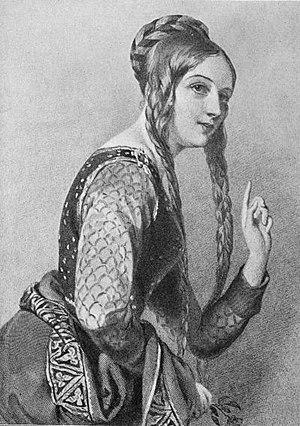
Aliénor (ou Eleanor) d'Aquitaine, reine consort de Henry II Plantagenêt, roi d'Angleterre.
Le Médoc est une région naturelle française située dans le département de la Gironde en région Nouvelle-Aquitaine.
Meschers-sur-Gironde est une commune du Sud-Ouest de la France, située dans le département de la Charente-Maritime. Ses habitants sont appelés les Michelais et les Michelaises.
L’histoire de Saint-Georges-de-Didonne, cité résidentielle de la proche banlieue de Royan, en Charente-Maritime, est connue grâce à des prospections archéologiques et des sources documentaires. Ancien fief de la Maison de Didonne, puissants seigneurs saintongeais qui portèrent au Moyen Âge le titre de « Princeps », cette cité du Sud-Ouest de la France fut tour à tour le siège d'une forteresse relevant du duché d'Aquitaine, un faubourg de pêcheurs et de pilotes-lamaneurs travaillé par la Réforme protestante, puis une importante station balnéaire à partir des XIXᵉ siècle et XXᵉ siècle.